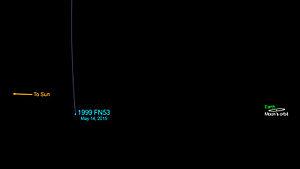
Schéma du rapprochement de l'astéroïde 1999 FN53 de la Terre le 14 mai 2015.
(285331) 1999 FN₅₃ est un astéroïde Apollon découvert le 31 mars 1999 par le Lowell Observatory Near-Earth-Object Search. Bien qu'il mesure de l'ordre du kilomètre et qu'il s'approche régulièrement de la Terre, il n'est pas classé comme potentiellement dangereux car il ne se trouve jamais à moins de 0,05 unité astronomique de la Terre.